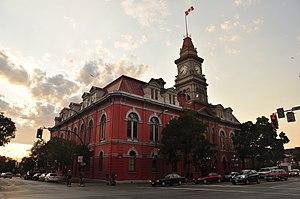
La Colombie-Britannique ou Colombie britannique, est une province du Canada, sur la côte Ouest, bordée à l'est par l'Alberta et au nord par le Yukon et les Territoires du Nord-Ouest. Elle partage aussi deux frontières avec les États-Unis. La façade océanique suit entièrement le relief des chaînes côtières du Pacifique au-delà desquelles s'étend le plateau intérieur sur les contreforts des Rocheuses. Elle est située dans la région physiographique des cordillères de l'Ouest.